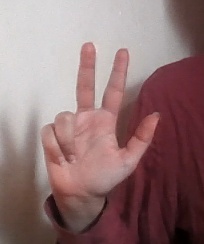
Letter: al